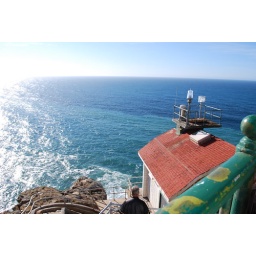
Looking from the railing around the lighthouse lamp building to the building below.